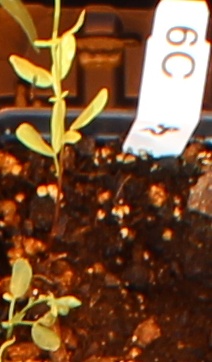
Label: Lentil